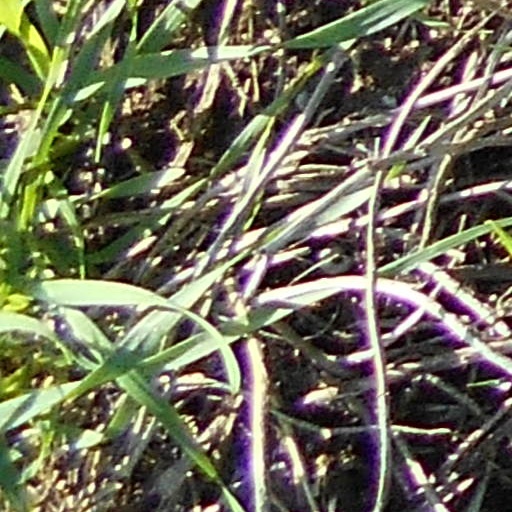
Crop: wheat